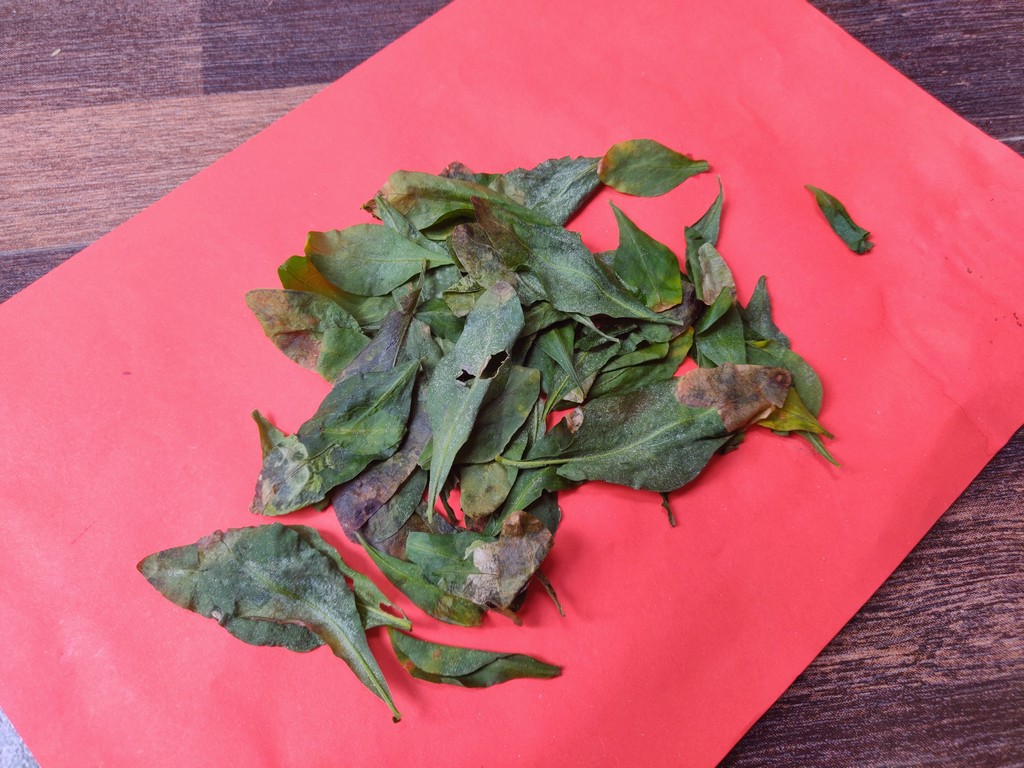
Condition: Unhealthy
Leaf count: multiple
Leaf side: unknown